Quercus alnifolia

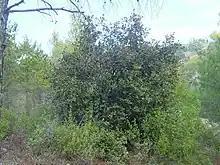
A golden oak shrub in a pine stand near Karvounas, Troodos Mountains

"Quercus alnifolia" belongs to subgenus "Cerris", section "Ilex", as with much of the mediterranean evergreen oak species. Occasional hybridization with kermes oak ("Quercus coccifera") has been described.